Jolin Tsai videography

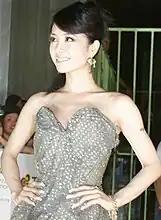
Tsai on the red carpet of the MTV Asia Awards at Bangkok in May 2006

Taiwanese singer Jolin Tsai has released a total of 190 music videos, 33 video albums, and 4 video singles to date. In 2000, she released the concert video "1019 I Can Concert". That same year, she also released the music video compilation "Don't Stop Karaoke". In 2001, she released the concert video "Show Your Love Concert" and the music video compilation "Show Your Love Karaoke". In 2002, she issued the music video compilation "Lucky Number Karaoke".